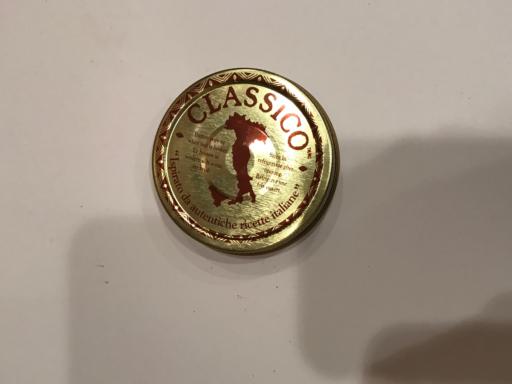
Waste category: metal